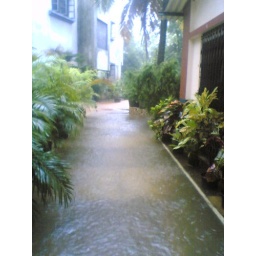
The path leading to the building where I live has knee deep water in some places.